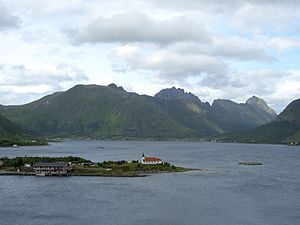
Austnesfjorden
Sildpollnes med kirken ind mod Laupstad
Sildpollnes med kirken ind mod Laupstad
Austnesfjorden er en fjordarm af Vestfjorden på sydøstsiden af Austvågøya i Vågan kommune i Lofoten i Nordland fylke i Norge.